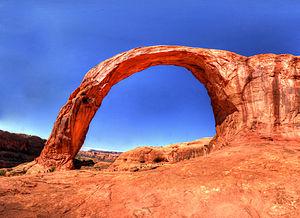
Corona est le mot latin pour « couronne ».
Corona Arch est une arche naturelle de grès située près de Moab, dans l'Utah, à côté du canyon du fleuve Colorado. On peut y accéder par un sentier de randonnée long de 2,4 km, le Corona Arch Trail, à partir de la route.
Moab est une ville américaine située dans le comté de Grand, dans l’Utah. C’est le siège du comté et la plus grande ville du sud-est de l’État, avec 5 046 habitants lors du recensement de 2010, estimée à 5 253 habitants en 2017.